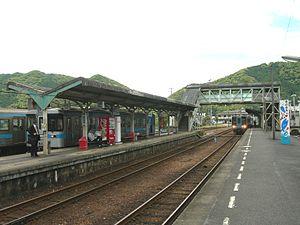
La gare de Susaki est une gare ferroviaire située à Susaki, dans la préfecture de Kōchi au Japon. Elle est exploitée par la compagnie ferroviaire JR Shikoku.